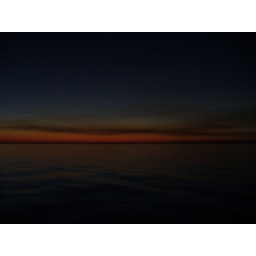
A gleam of orange in the sky